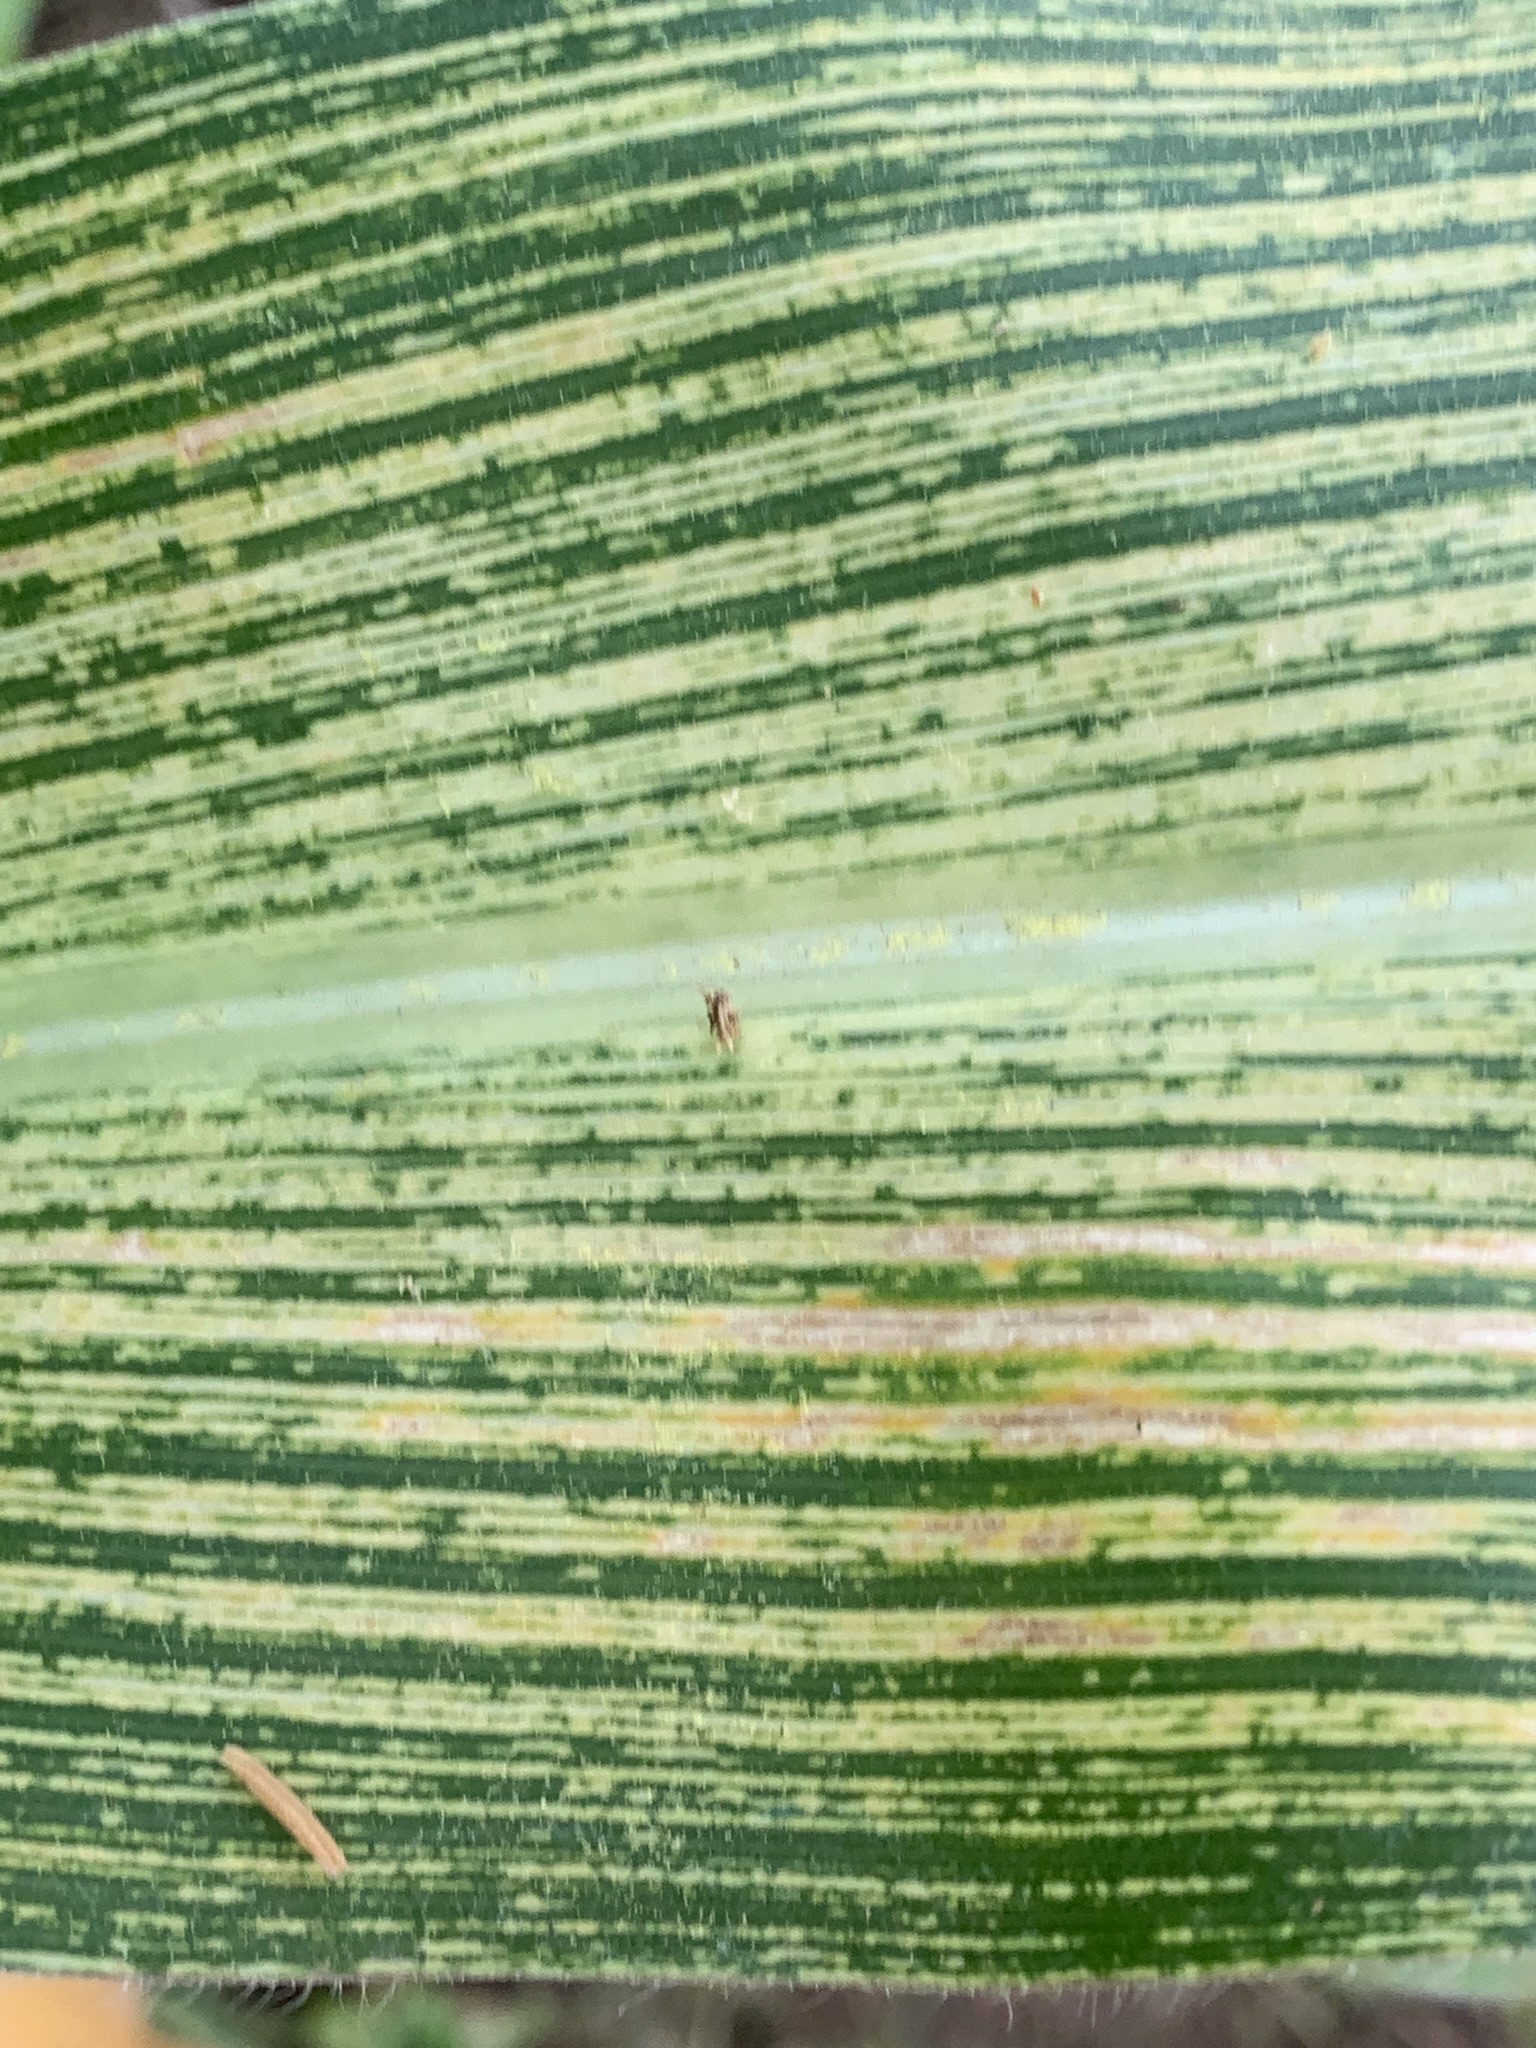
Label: MSV